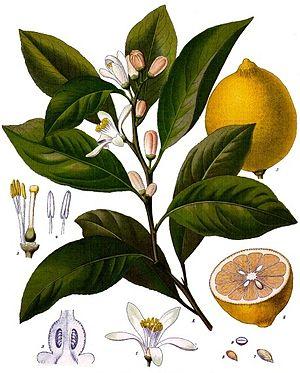
Le citronnier, Citrus ×limon, est une espèce de petits arbres de la famille des Rutacées, cultivée dans les régions méditerranéennes et subtropicales pour son fruit le citron, dont le jus est utilisé principalement comme condiment. L'origine de l'espèce est un hybride entre le cédratier et l'orange amère.